Meet Me in St. Louis

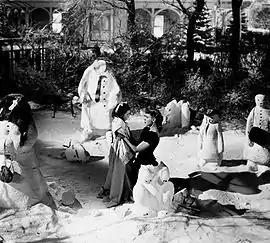
Margaret O'Brien and Judy Garland in "Meet Me in St. Louis"

An elegant ball takes place on Christmas Eve. John cannot take Esther because he was too late to pick up his tuxedo. Esther is relieved when her grandfather offers to escort her instead. At the ball, Esther and Rose plot to ruin the evening of Warren's date Lucille Ballard by filling her dance card with losers. They are surprised to find that Lucille is warm, friendly, and not a snob. Lucille suggests that Warren should be with Rose, allowing her to be with Lon. Esther switches her dance card with Lucille's and takes on the clumsy and awkward partners. After being rescued by Grandpa, Esther is overjoyed when John appears in a tuxedo and they dance for the rest of the evening. Later, John proposes to Esther and she accepts, but their future is uncertain because she must still move to New York.